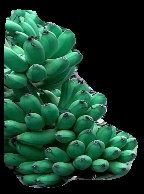
Variety: rasbale
Grade: grade1